Syarhey Chernik

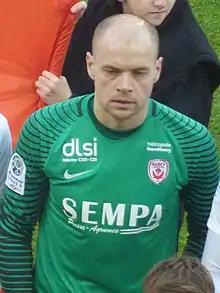
Chernik in 2019

Syarhey Chernik (born 20 July 1988) is a Belarusian professional footballer who plays for Slutsk.